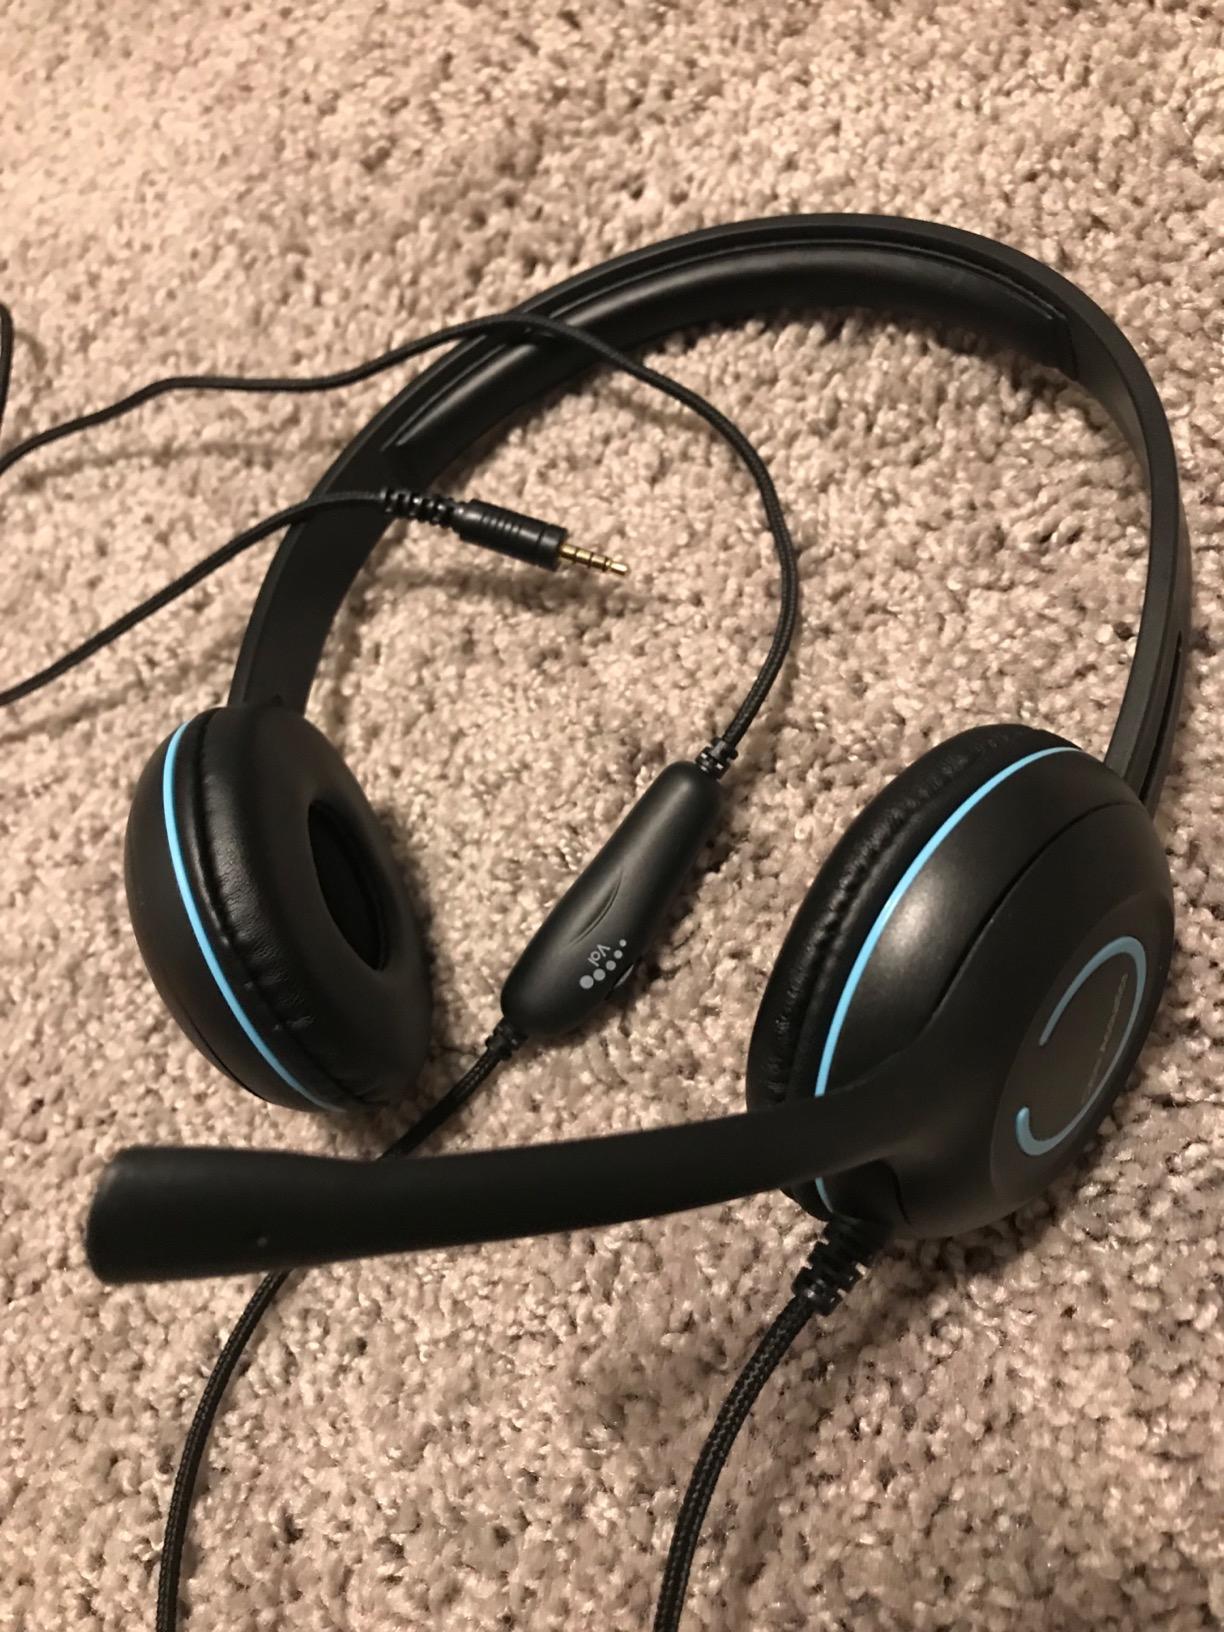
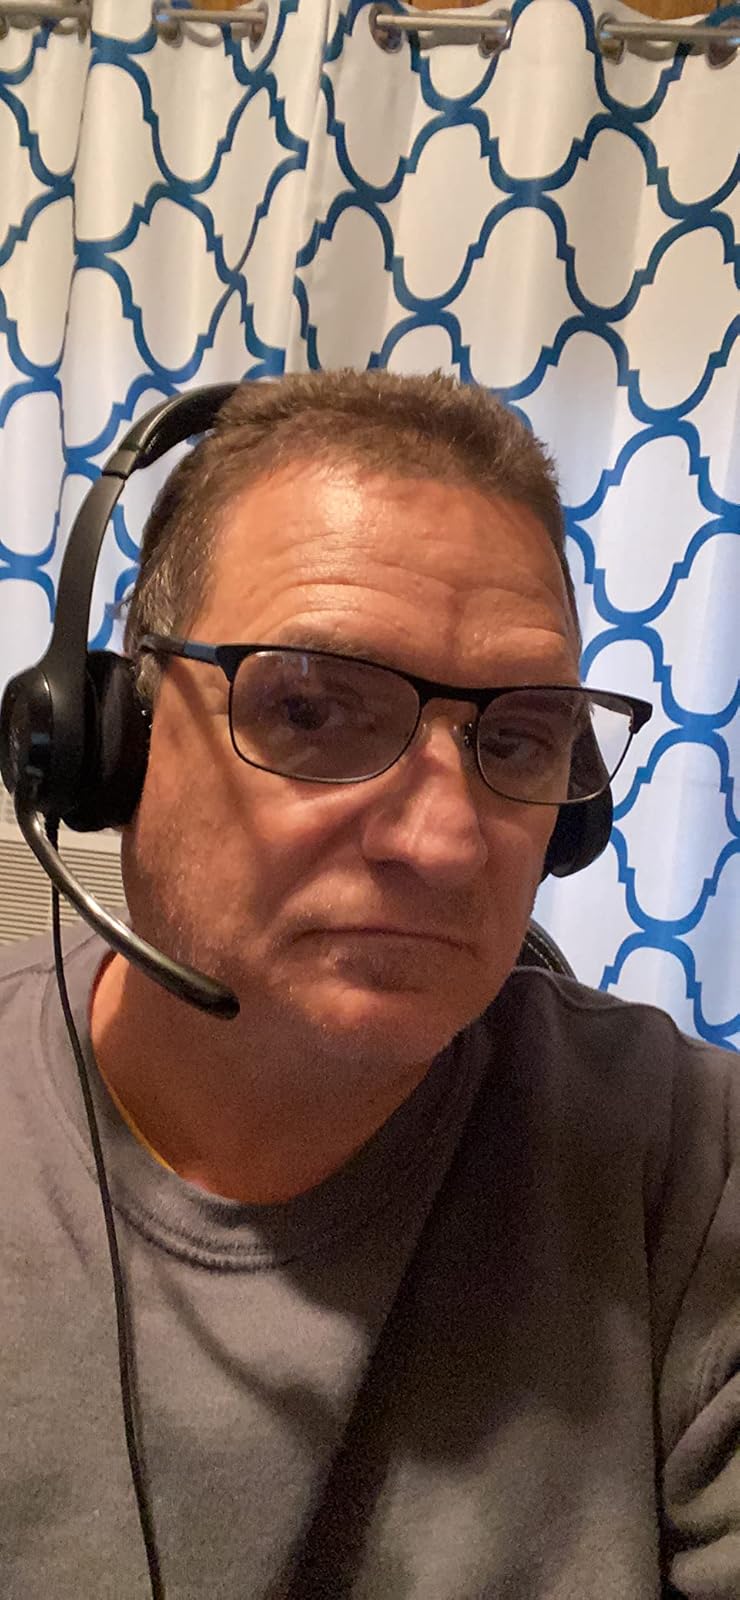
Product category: headphones
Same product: no